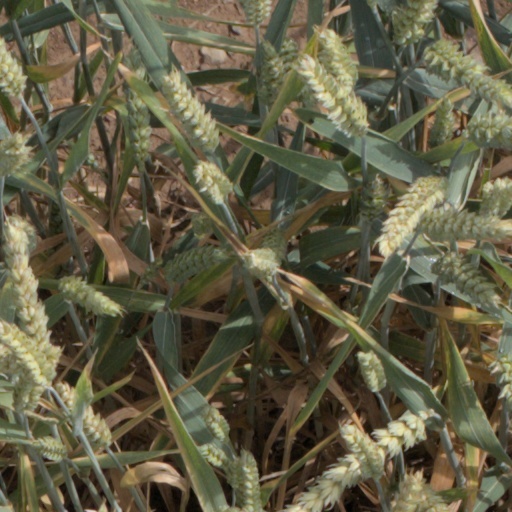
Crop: wheat